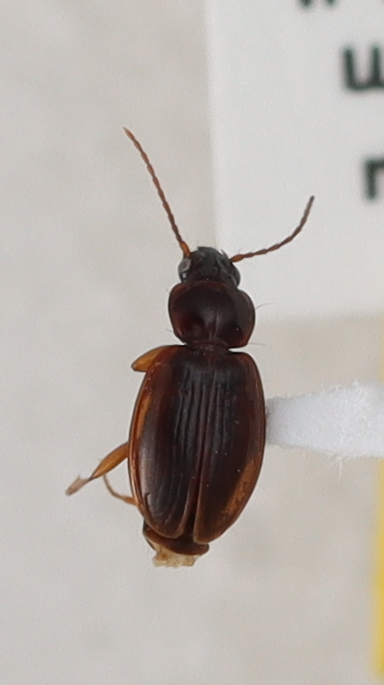
Scientific name: Trechus obtusus
Plot: 3
Trap: W
Collected: 20210420